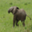
Label: elephant